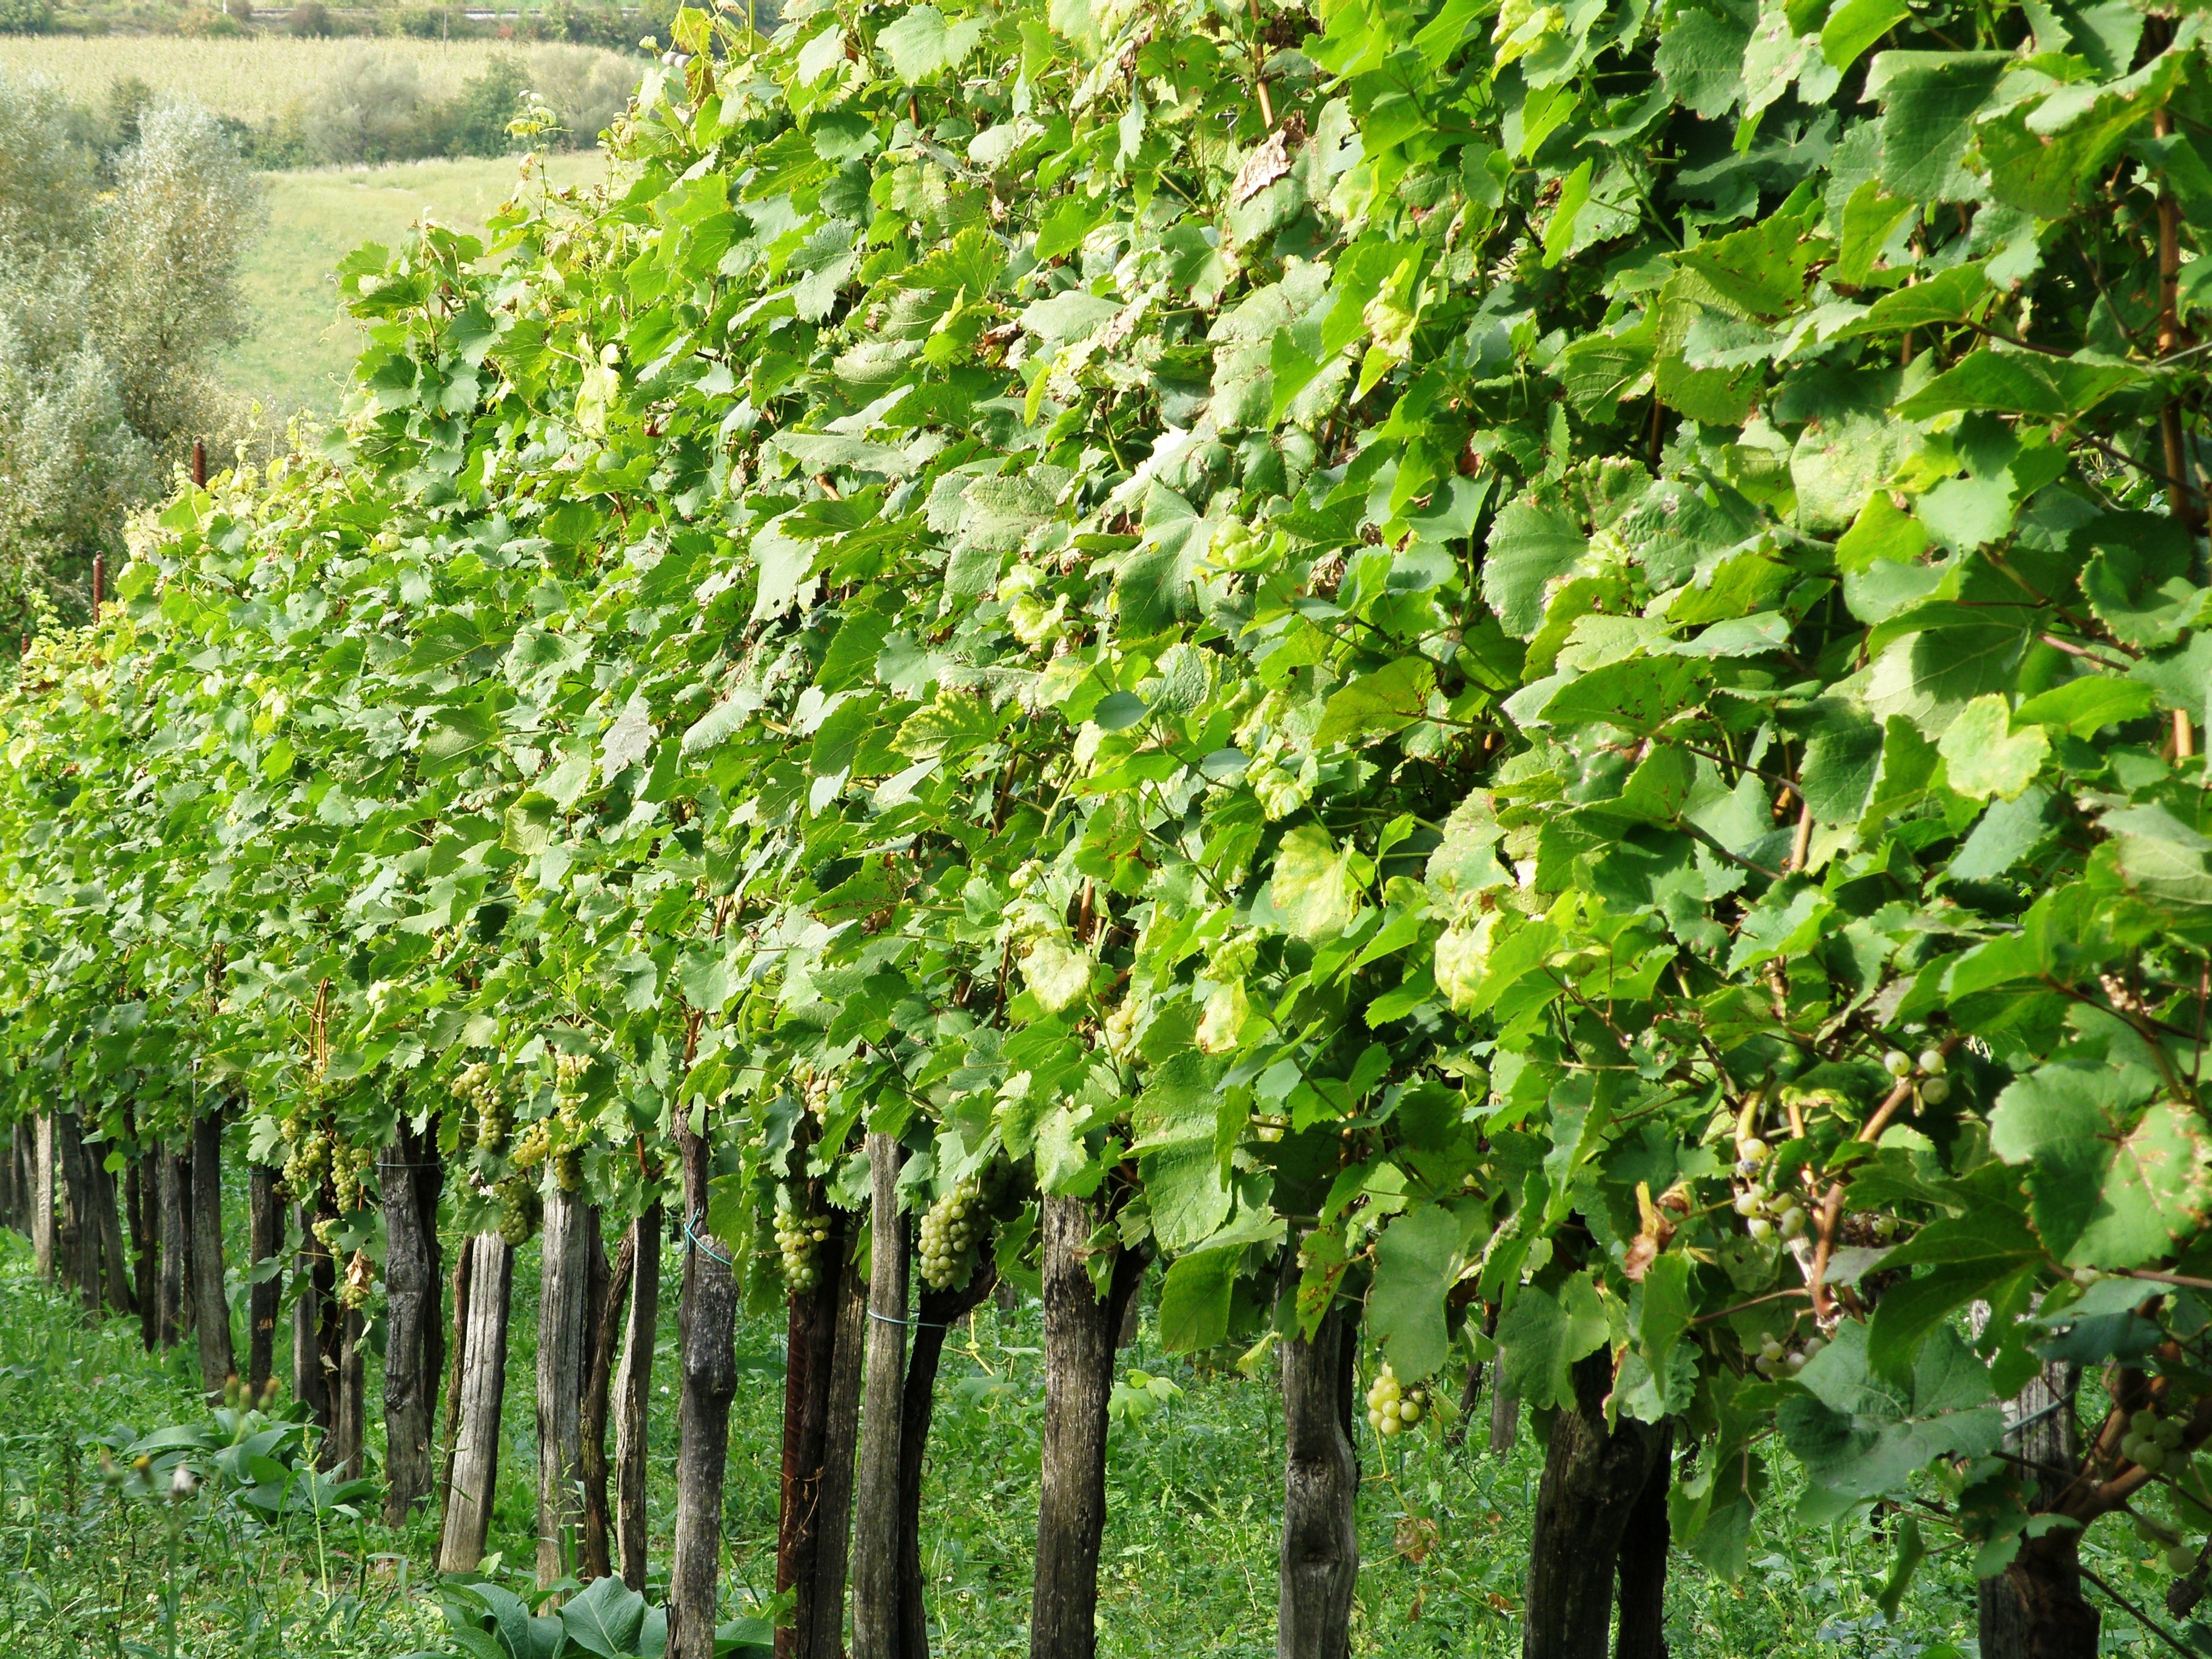
tree, plant, vine, vineyard, wine, fruit, flower, rural, food, produce, agriculture, grapevine, shrub, grapes, growing, plantation, winery, flowering plant, coccoloba uvifera, woody plant, land plant